Jo Hyeon-jeong

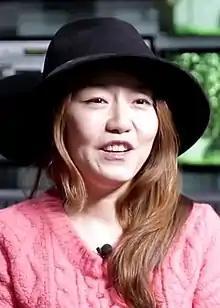
Jo Hyeon-jeong

Jo Hyeon-jeong (born July 25, 1978) is a South Korean voice actress who joined Munhwa Broadcasting Corporation's voice acting division in 2002 and she also known as Shinbi from South Korea's animated series "The Haunted House'’.